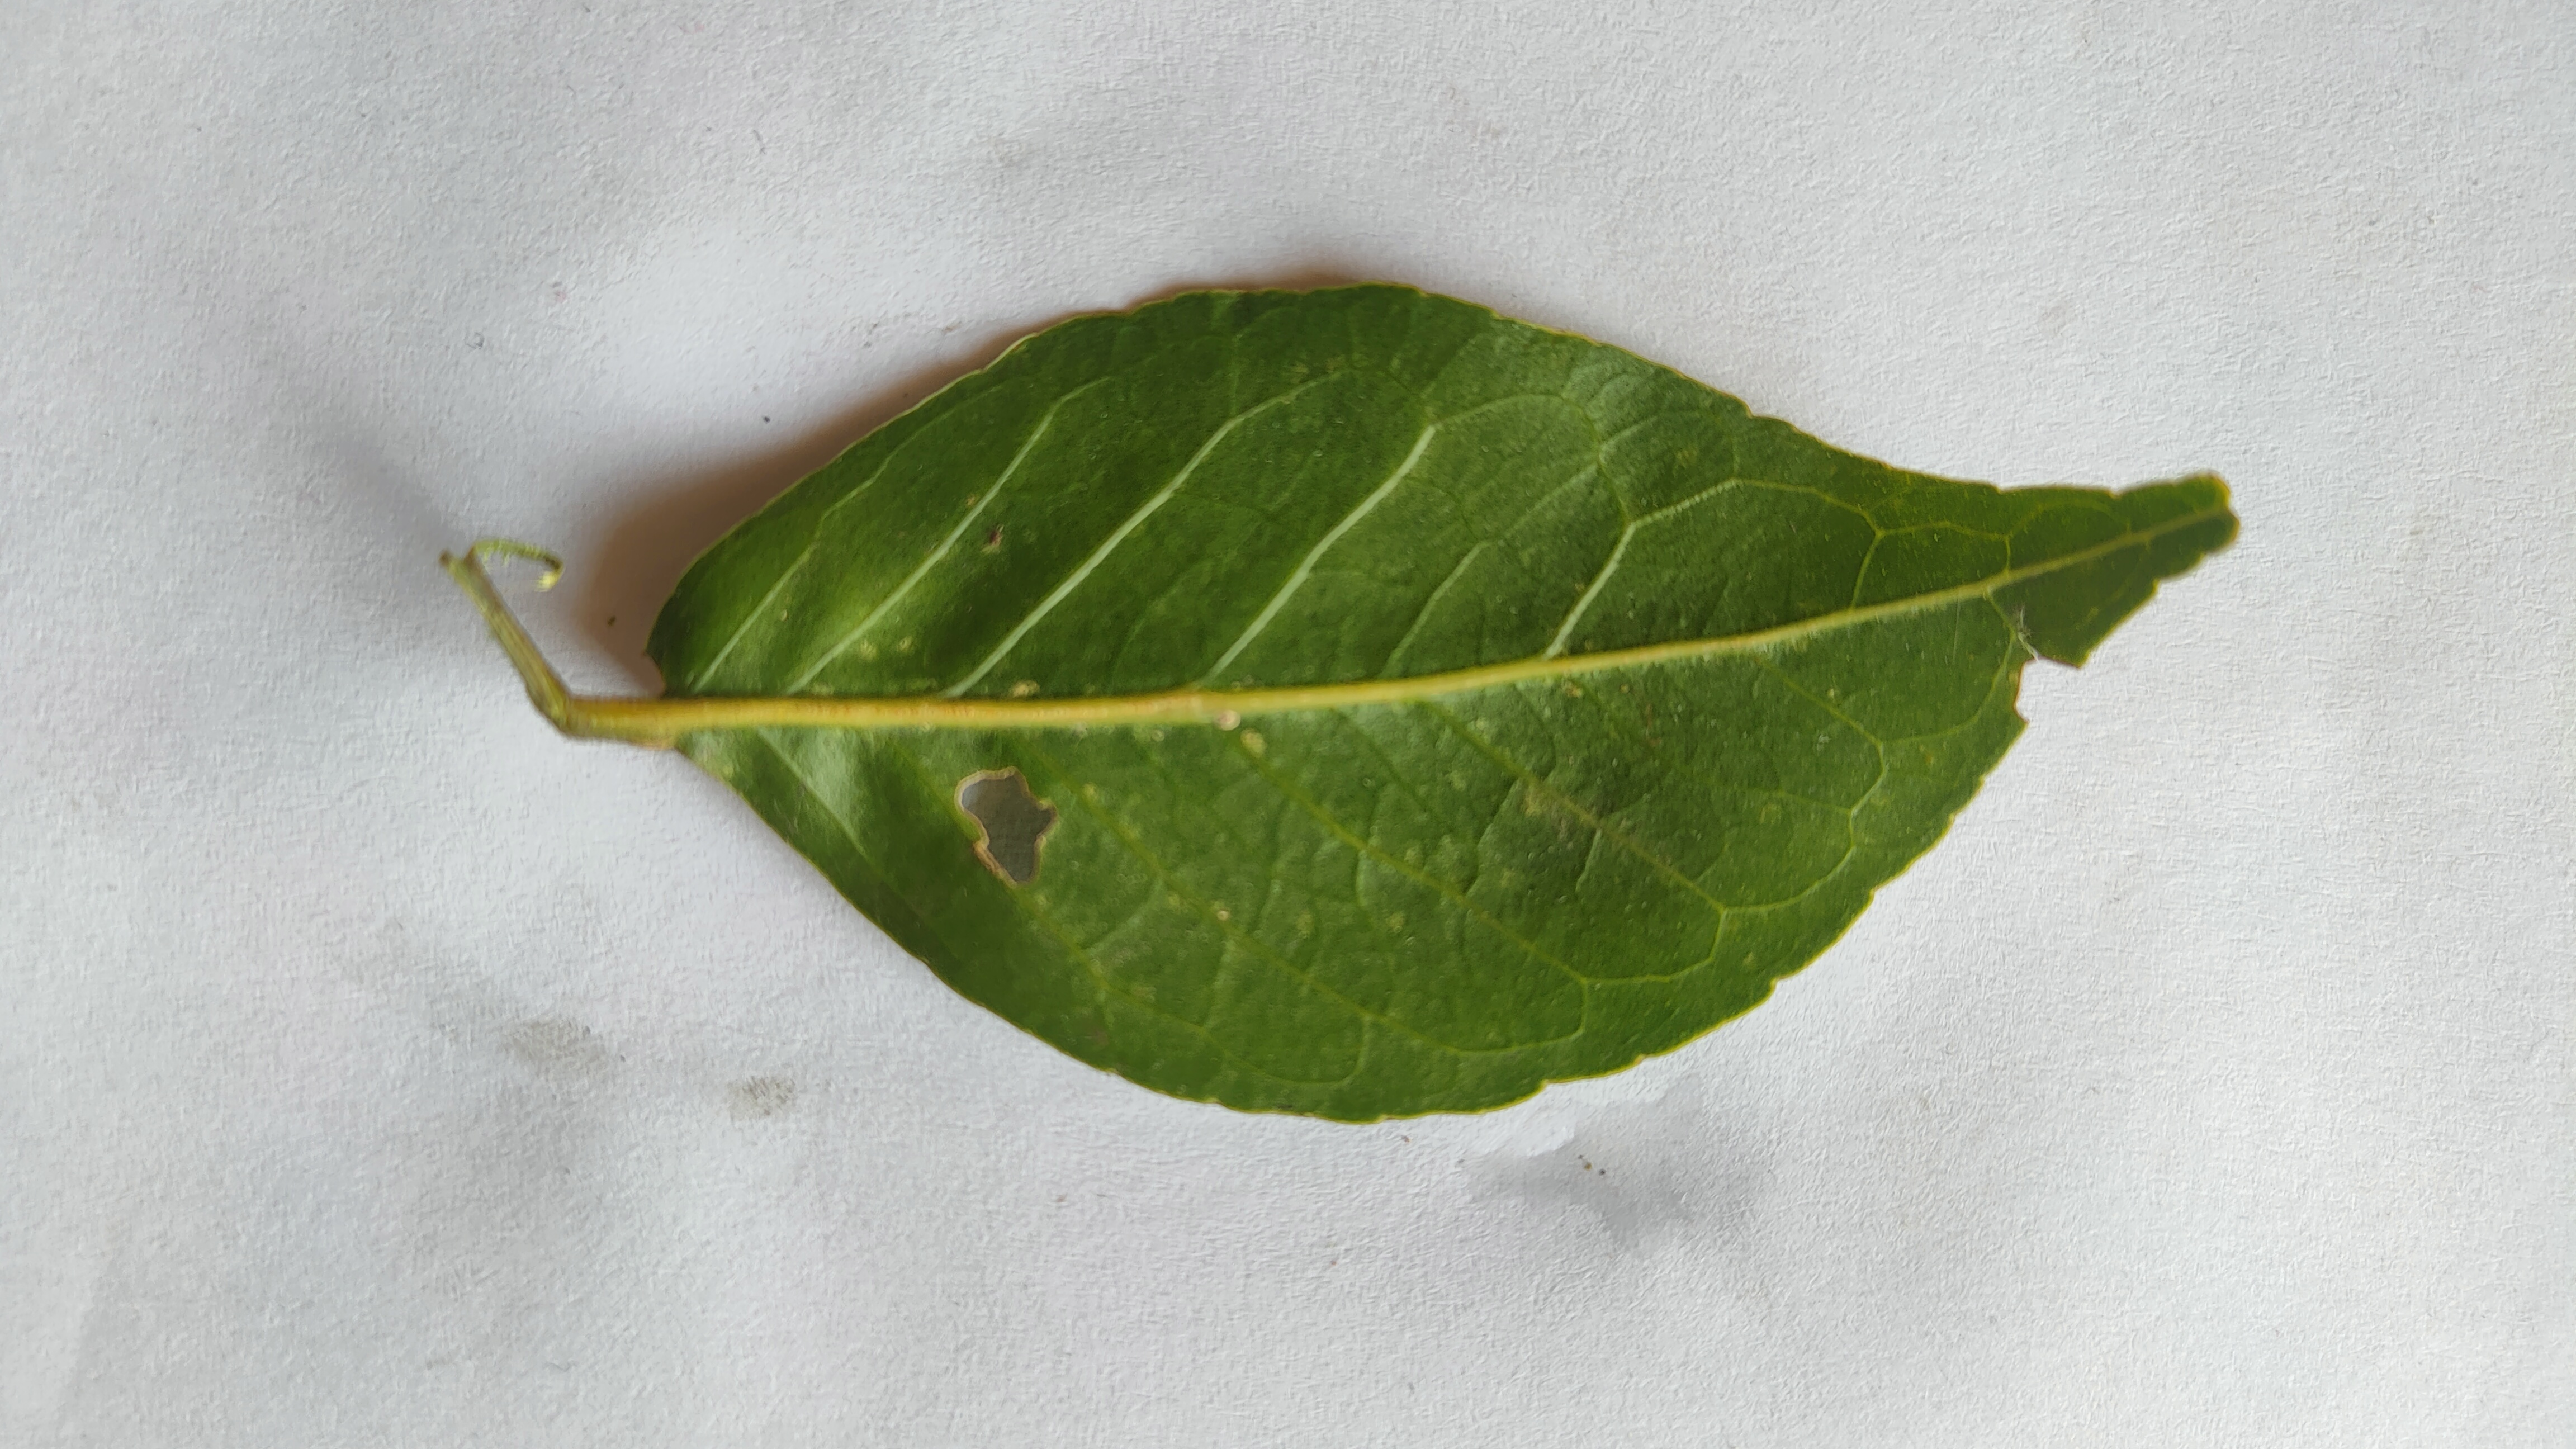
Leaf variety: Aegle marmelos